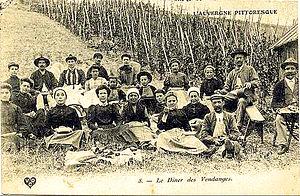
Repas de midi (dîner) des vendangeurs dans l'Auvergne en 1907
Le côtes-d'auvergne est un vin d'appellation d'origine contrôlée produit dans le département du Puy-de-Dôme.
Le dîner, ou diner, est l'un des repas principaux de la journée.